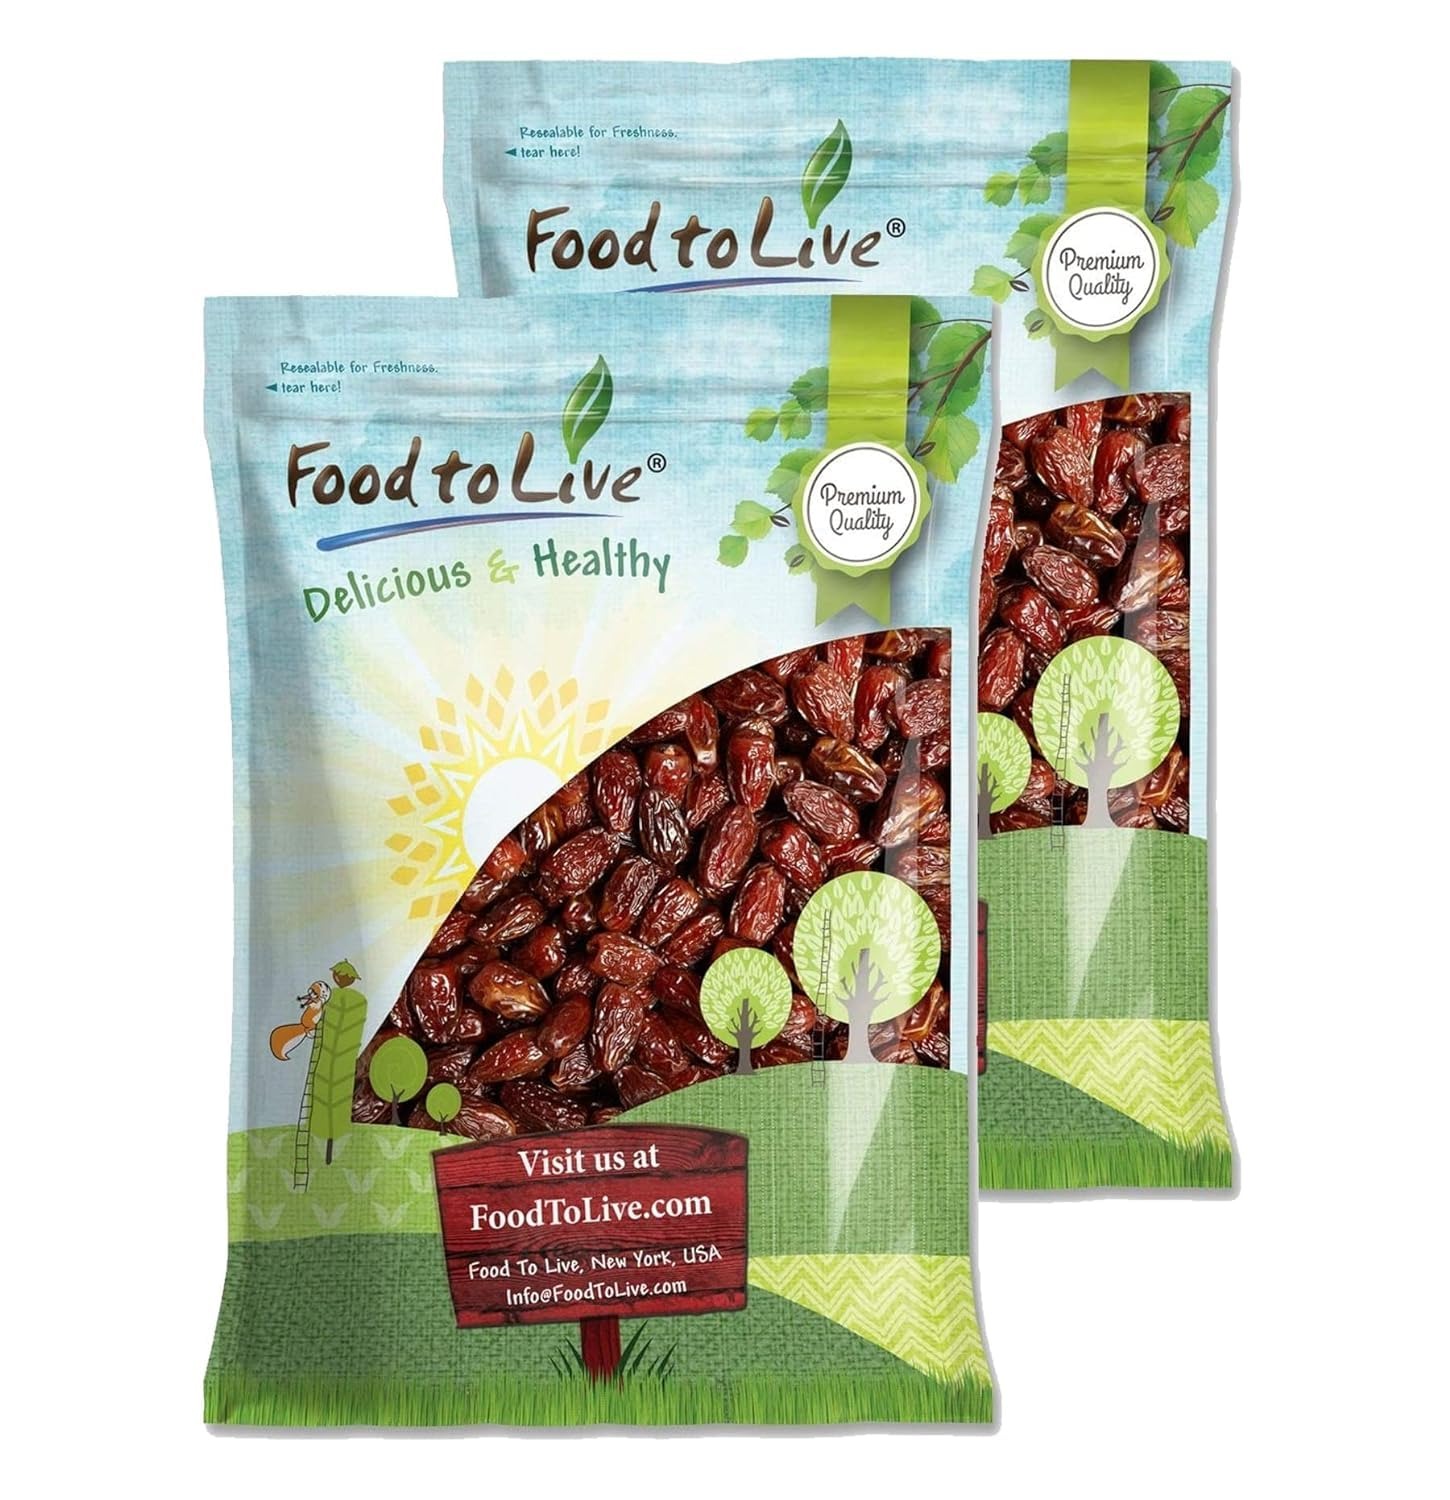
Item Name: Food to Live - Imported Medjool Dates, 11 Pounds - Non-GMO Verified, Large Dried Meaty Dates with Pits, Unsweetened, Unsulphured, Vegan, Sirtfood, Bulk
Bullet Point 1: ✔️Premium Quality, Large Size, Fat Free, Cholesterol Free, Sodium Free, High in Potassium.
Bullet Point 2: ✔️The Imported Medjool Dates are the finest dates in the world. Dates are thought to be one of the world’s oldest cultivated fruits.
Bullet Point 3: ✔️Each date is handpicked to ensure its exceptional quality and size. Imported Medjool Dates are truly the cream of a very exclusive crop. These dates are the largest, the sweetest and the juiciest. Extremely meaty dates with tiny pits. Imported Medjool Dates are fresh and ready for you to enjoy in your home. They are great for cooking, baking and snacking.
Bullet Point 4: ✔️The Imported Medjool Dates from Food to Live are high in vitamins, and minerals.
Product Description: Imported Medjool dates have been considered a delicacy for thousands of years. Their exceptional nutritional value as well as their delightfully sweet flavor earned them a place at the tables of kings. Today dates are not the luxury food they used to be, so everyone can enjoy the benefits they offer. These fruits are delicious, sweet, free of “bad” fats, and give you a boost of energy. Imported Medjool dates contain 50% more potassium than bananas. Imported Medjool dates make a great standalone snack, and they can also be used in a variety of recipes. They go especially well with granolas, candy, biscuits, and salads. You can also add them to special cereal dishes, like couscous or wild rice casserole. Adding some dates to sweeten your protein shake can improve its taste as well as boost its nutritional value.
Value: 16.0
Unit: Ounce

Price: 75.9